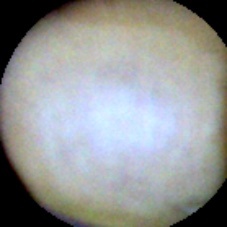
Label: Intact